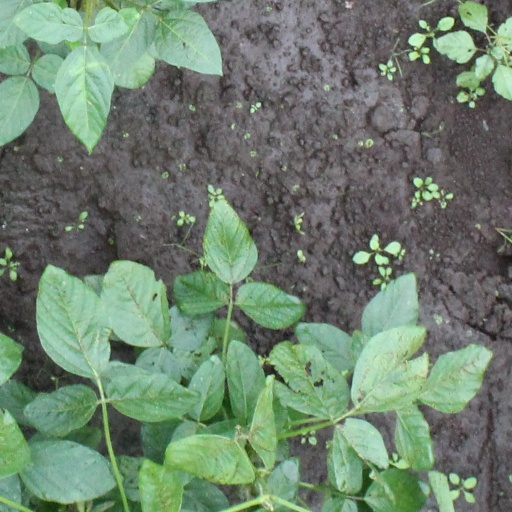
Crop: soybean